Who's Been Sleeping with Kat?

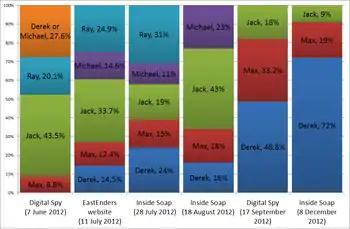
The results of various polls taken throughout 2012, showing which character viewers thought was most likely to be having an affair with Kat.

In a poll on the website "Digital Spy", which took place on the day the storyline was announced, Jack was revealed to be the early favourite by readers with 43.5% of the votes, followed by Ray with 20.1%. Derek was voted third, Michael fourth and Max came last with 8.8%. A poll run on the official "EastEnders" website showed Jack as the favourite with 33.7%, followed by Ray (24.9%), Michael (14.6%), Derek (14.5%) and Max in last place with 12.4%. A poll by "Inside Soap" put Ray as the favourite with 31% of the votes, followed by Derek on 24%, Jack with 19%, Max on 15% and Michael with 11%. After Ray's elimination, "Inside Soap" carried out another poll, which showed Jack in the lead with 43%, followed by Michael on 23%, Max on 18% and Derek with 16%. Following Michael's elimination, a poll from "Digital Spy" put Derek in the lead with 48.8% of the votes, followed by Max on 33.2% and Jack with 18%. "Inside Soap" published further poll results in December 2012, where Derek was well ahead of the other suspects with 72% of votes. Max was second with 19% and Jack had 9%.